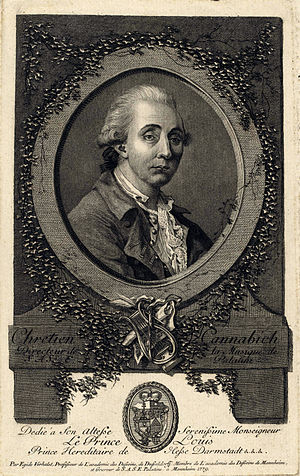
Klassicisme (musik) / Musikalsk udvikling i tidlig klassicisme (1750-1770)
Klassicismen er en epoke indenfor europæisk musik, som strækker sig omtrent fra 1750 til 1830. Klassicismens begyndelse går nogenlunde parallelt med slutningen på den galante stil, og den sidste del af klassicismen er en glidende overgang til romantikken. Epoken inddeles i tre perioder: Overgangen fra den galante stil, den dominerende klassicistiske periode og overgangen til romantikken.